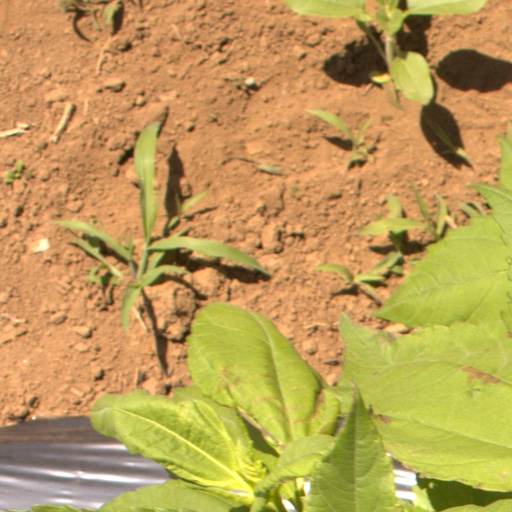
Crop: Jerusalem artichoke